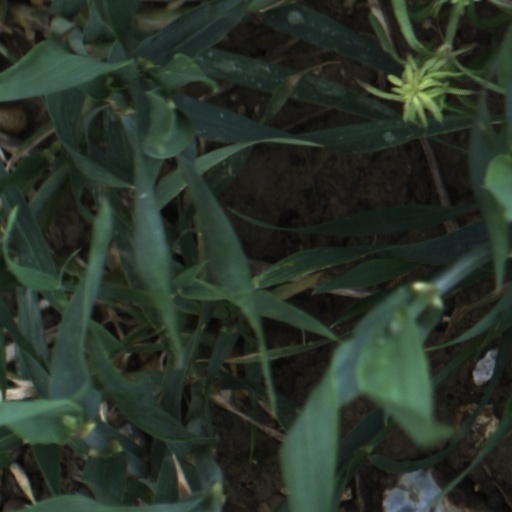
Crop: wheat